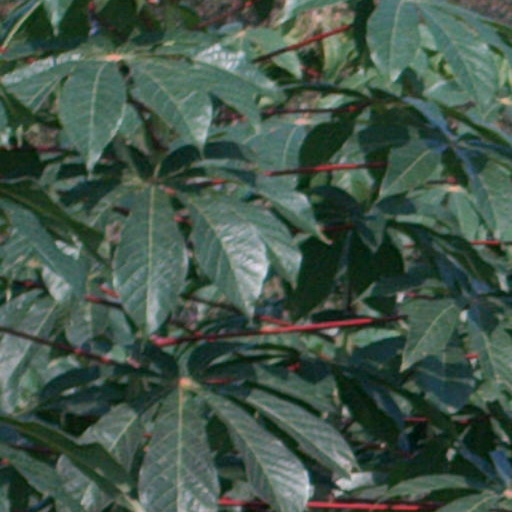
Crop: cassava